List of Catholic saints of the Canary Islands

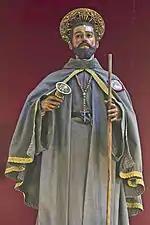
Peter of Saint Joseph de Betancur (popularly known as the "Hermano Pedro") is the first native of the Canary Islands to be canonized by the Catholic Church.

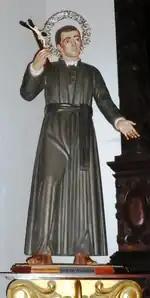
José de Anchieta (also called "Padre Anchieta") is the second native saint of the Canary Islands.

This is a list of saints and blesseds of the Catholic Church associated with the Canary Islands, today an archipelago part of Spain. In addition, the list includes the venerable and servants of God born or linked to the archipelago.